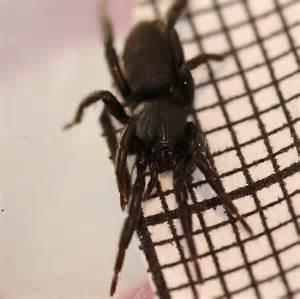
spider